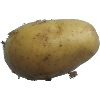
Label: white_potato